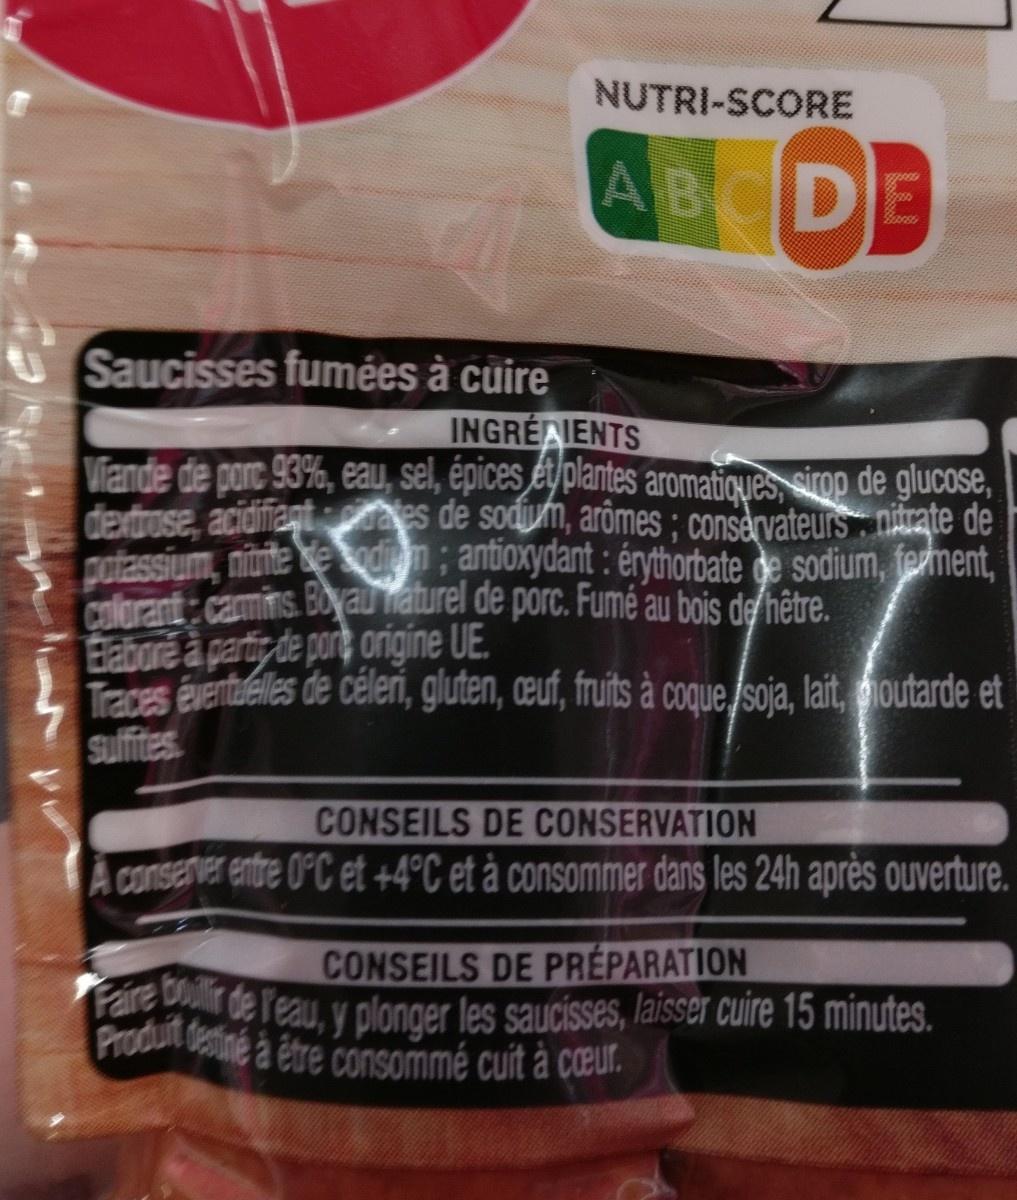
Nutri-Score label: nutriscore-d